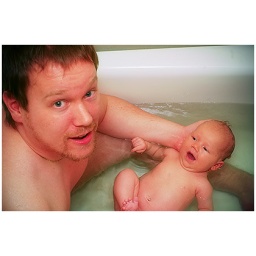
First bath in the bathtub.The first bath was in the kitchen sink. Not so glamorous.